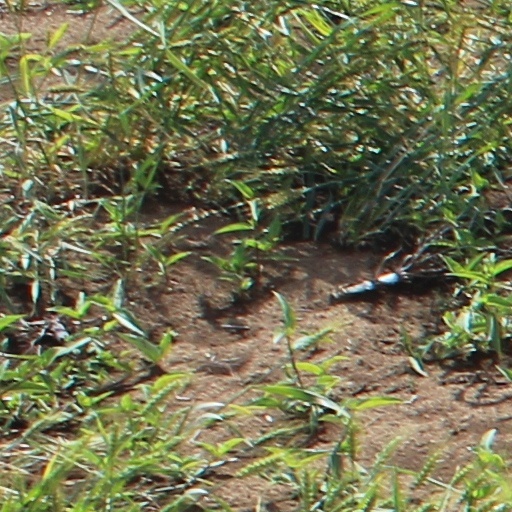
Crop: wheat